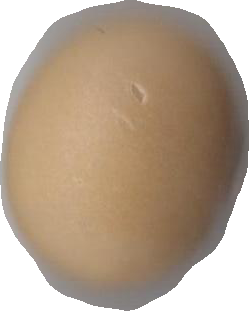
Variety: Grobogan